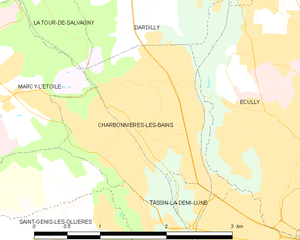
Carte des communes françaises